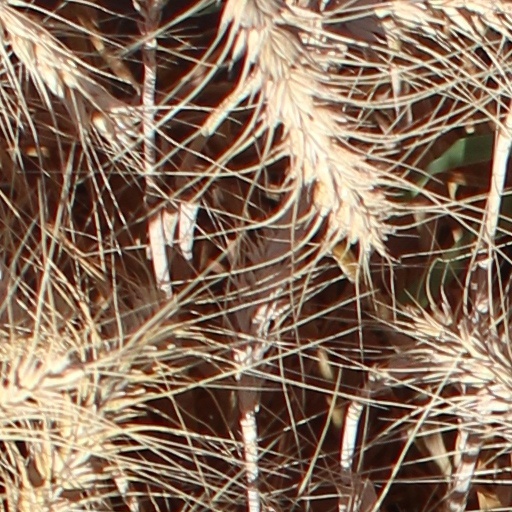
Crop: wheat